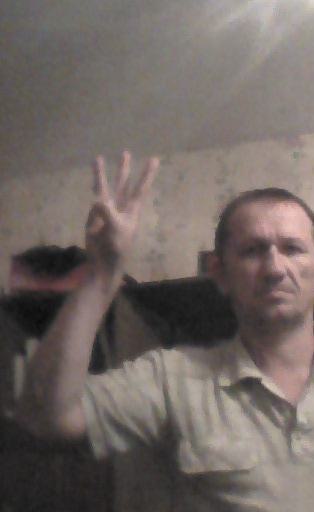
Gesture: three